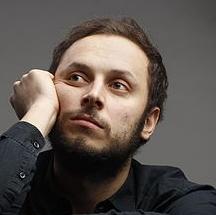
Age: 30